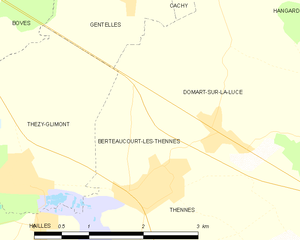
Carte des communes françaises Berteaucourt-lès-Thennes
Berteaucourt-lès-Thennes est une commune française située dans le département de la Somme en région Hauts-de-France.